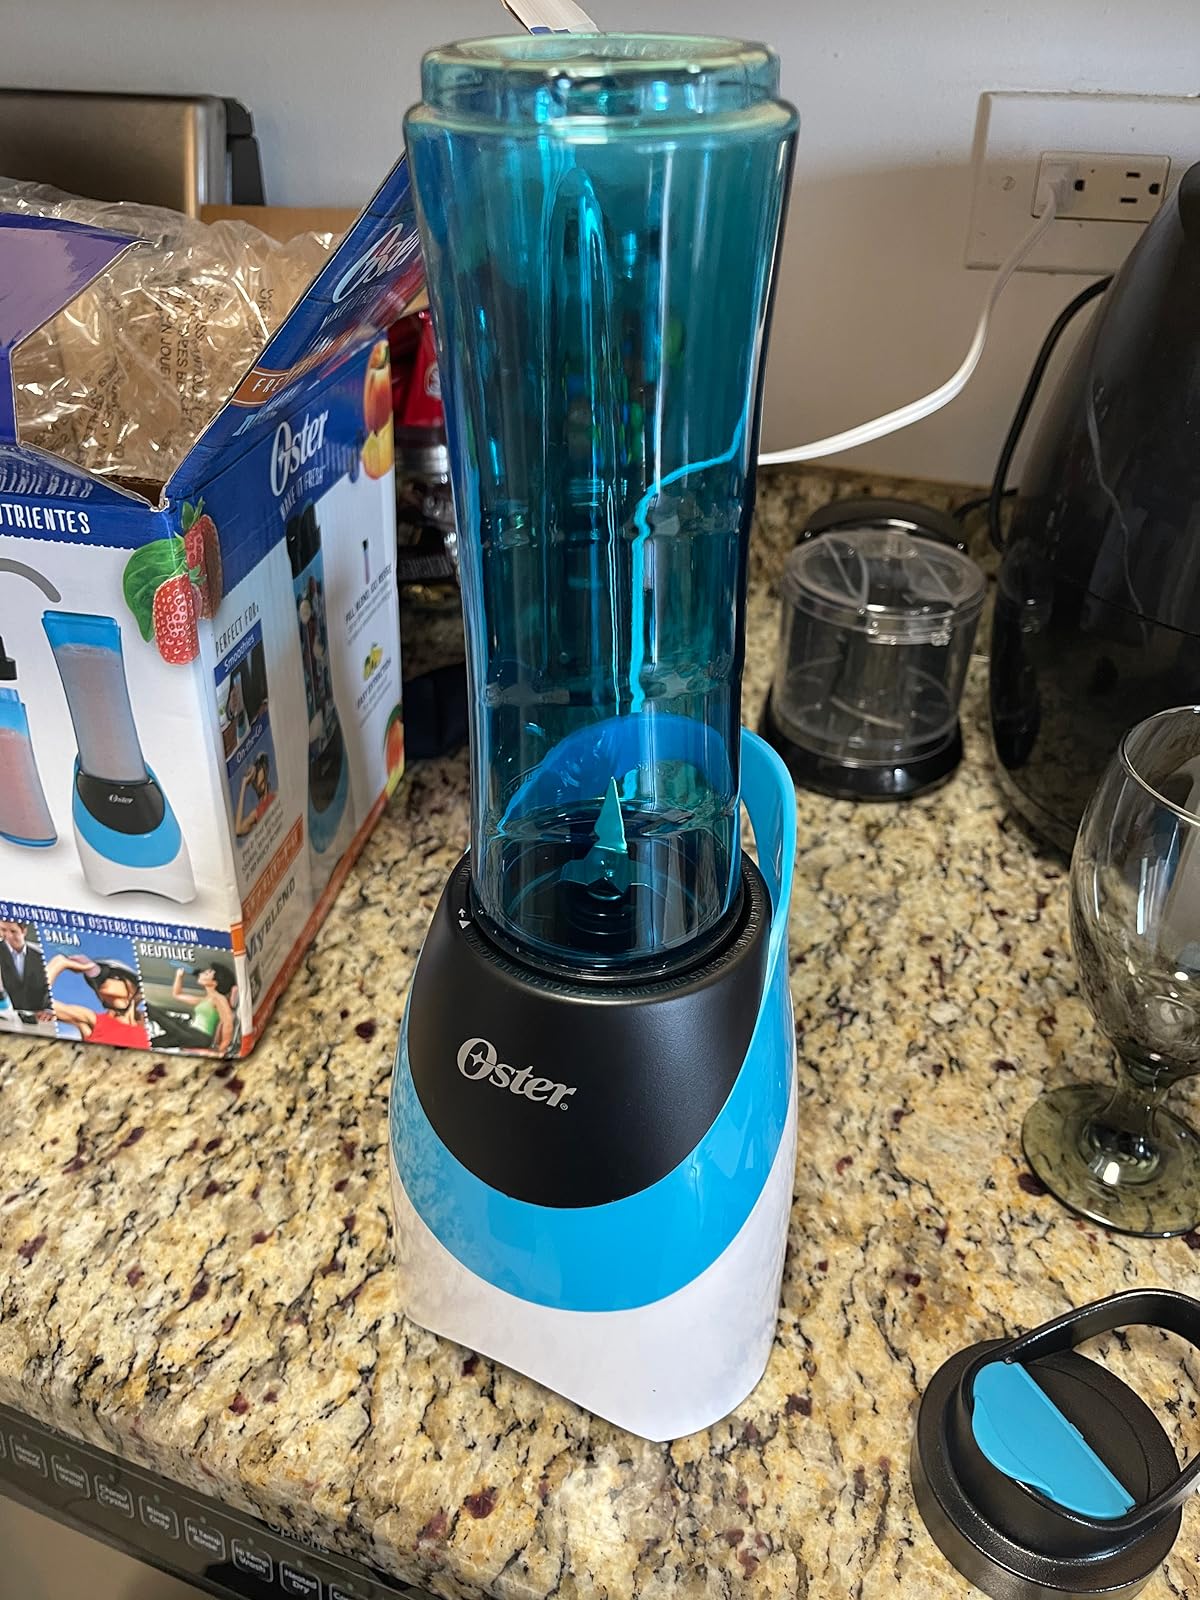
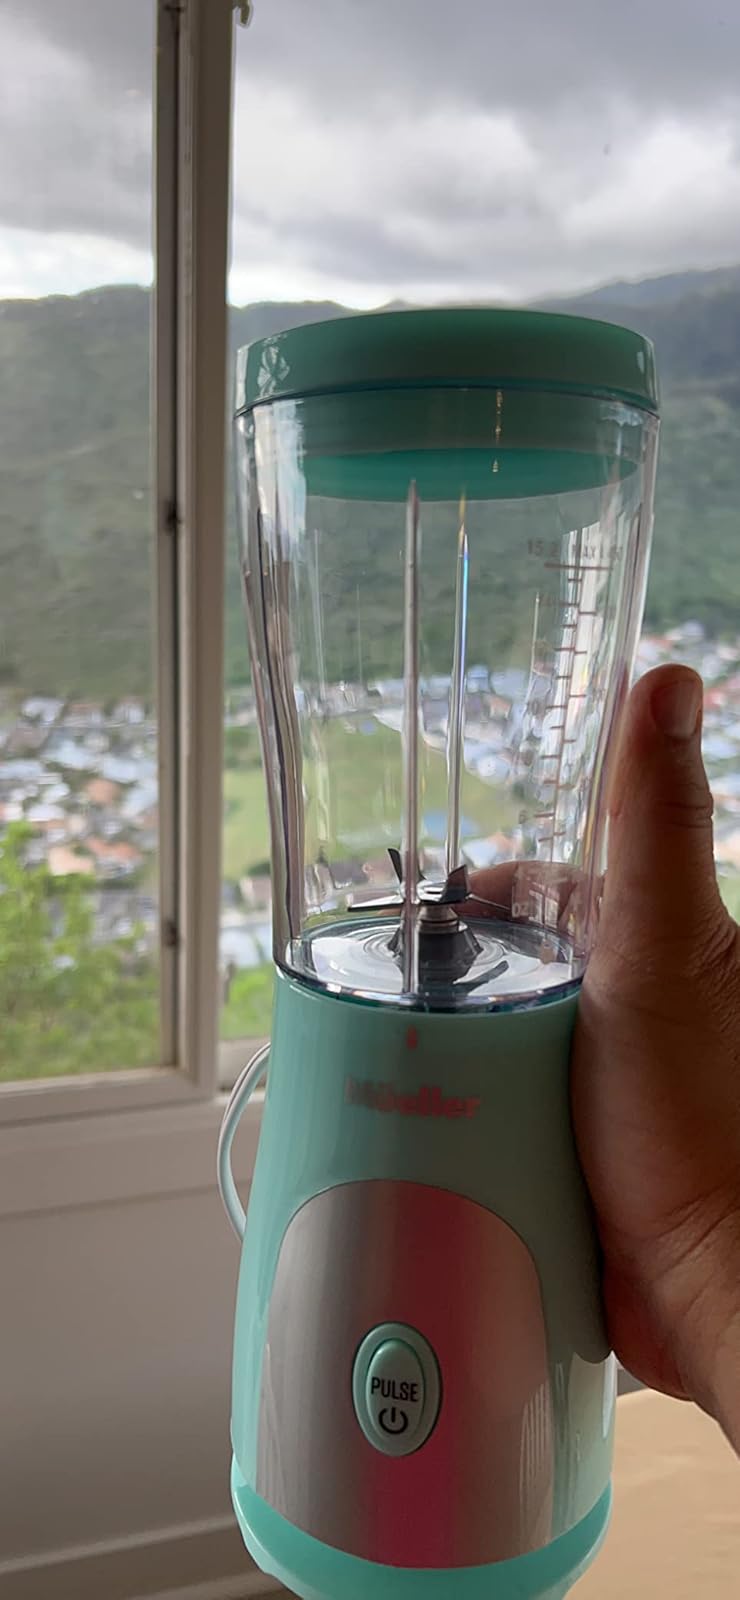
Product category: items_blender
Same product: no